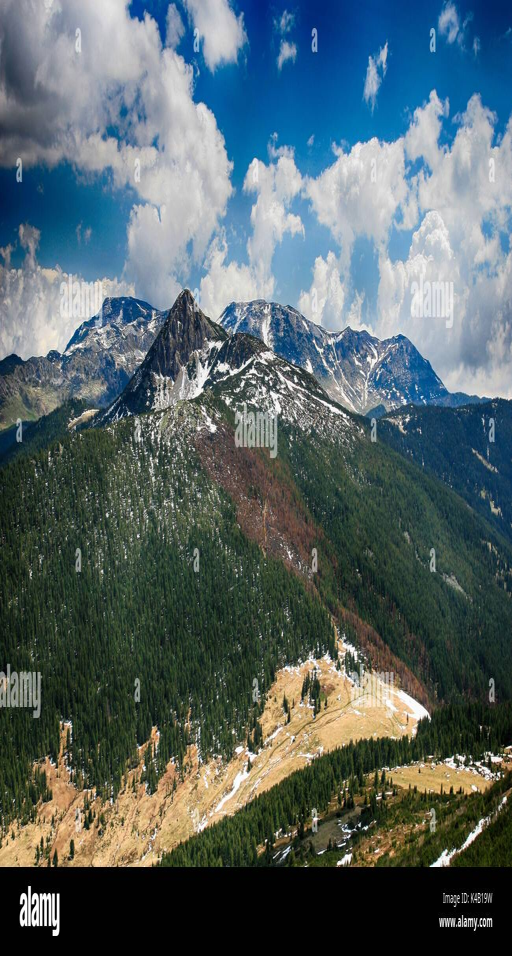
spring time in the mountains